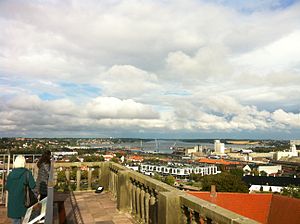
Kolding Fjord / Galleri
Udsigt fra Koldinghus, august 2014, blandt andet ses biblioteket, havnen, fjorden osv.
Kolding Fjord er en ca. 10 km lang fjord mellem Kolding Å og Lillebælt. På nordsiden ligger Gudsø Vig og den smalle Eltang Vig. På sydsiden ligger Agtrup Vig.